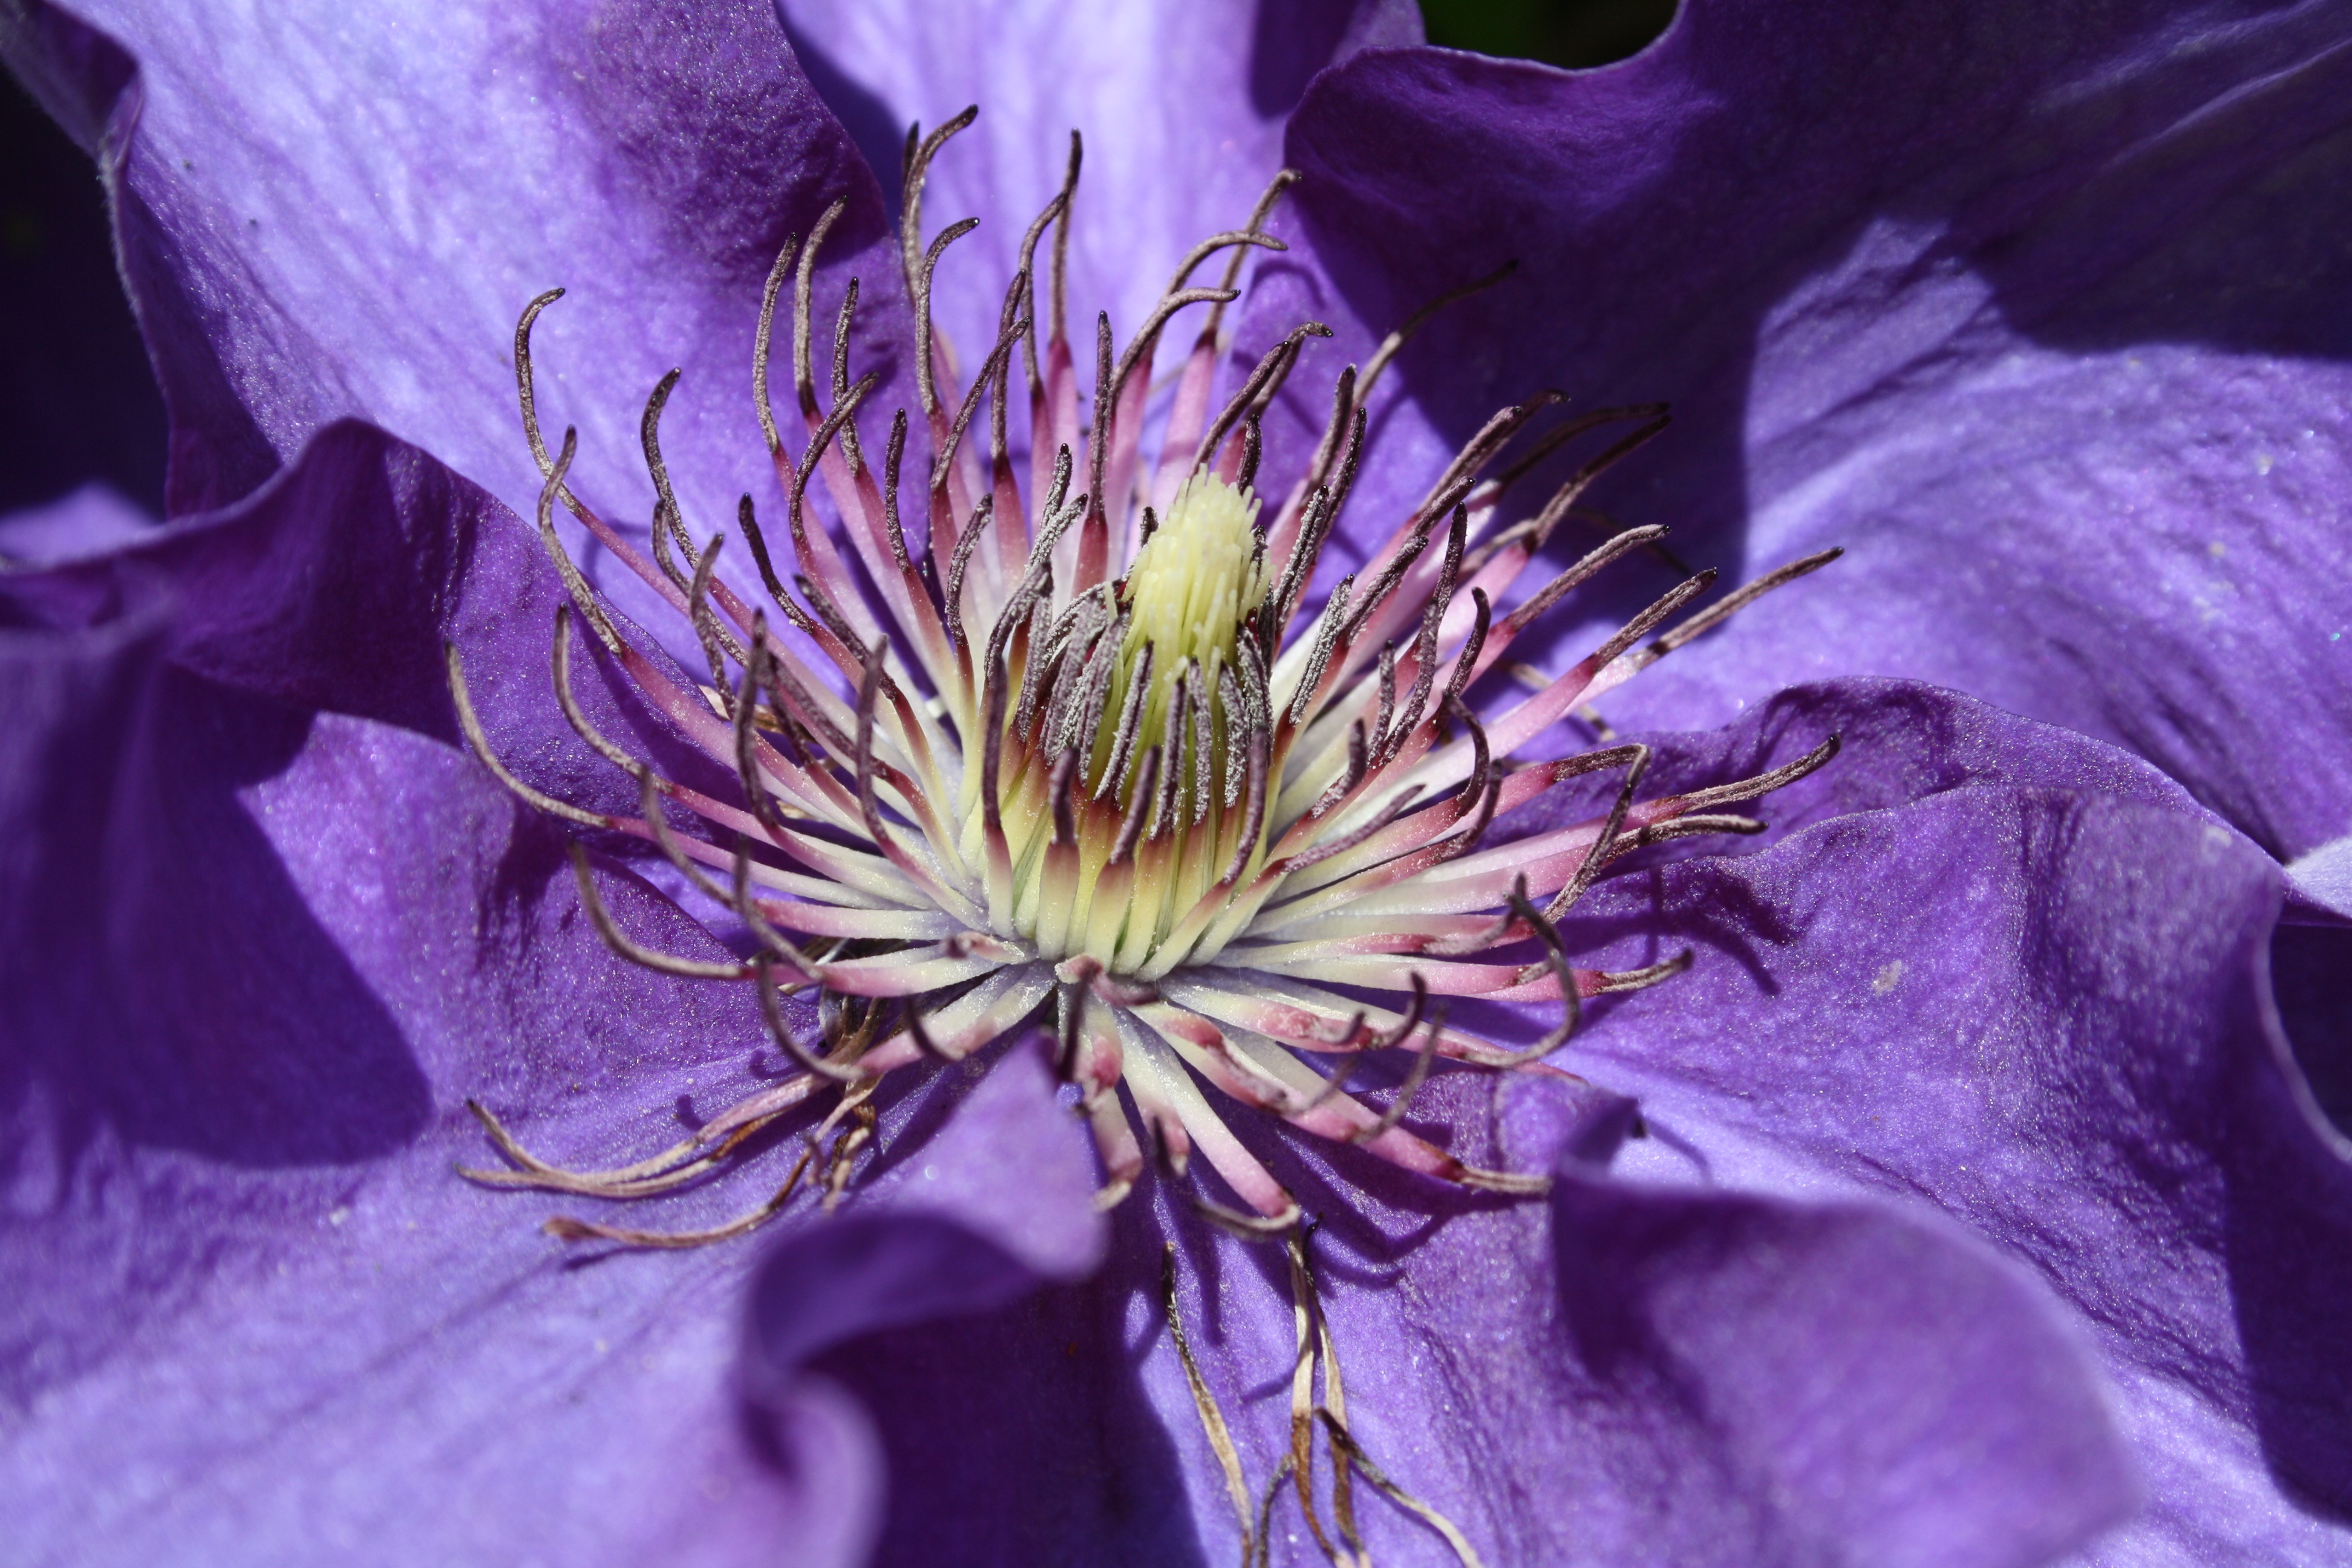
nature, blossom, plant, flower, purple, petal, bloom, summer, pollen, stamp, macro, garden, close, flora, wildflower, close up, violet, clematis, purple flower, stamens, macro photography, flower purple, flowering plant, land plant